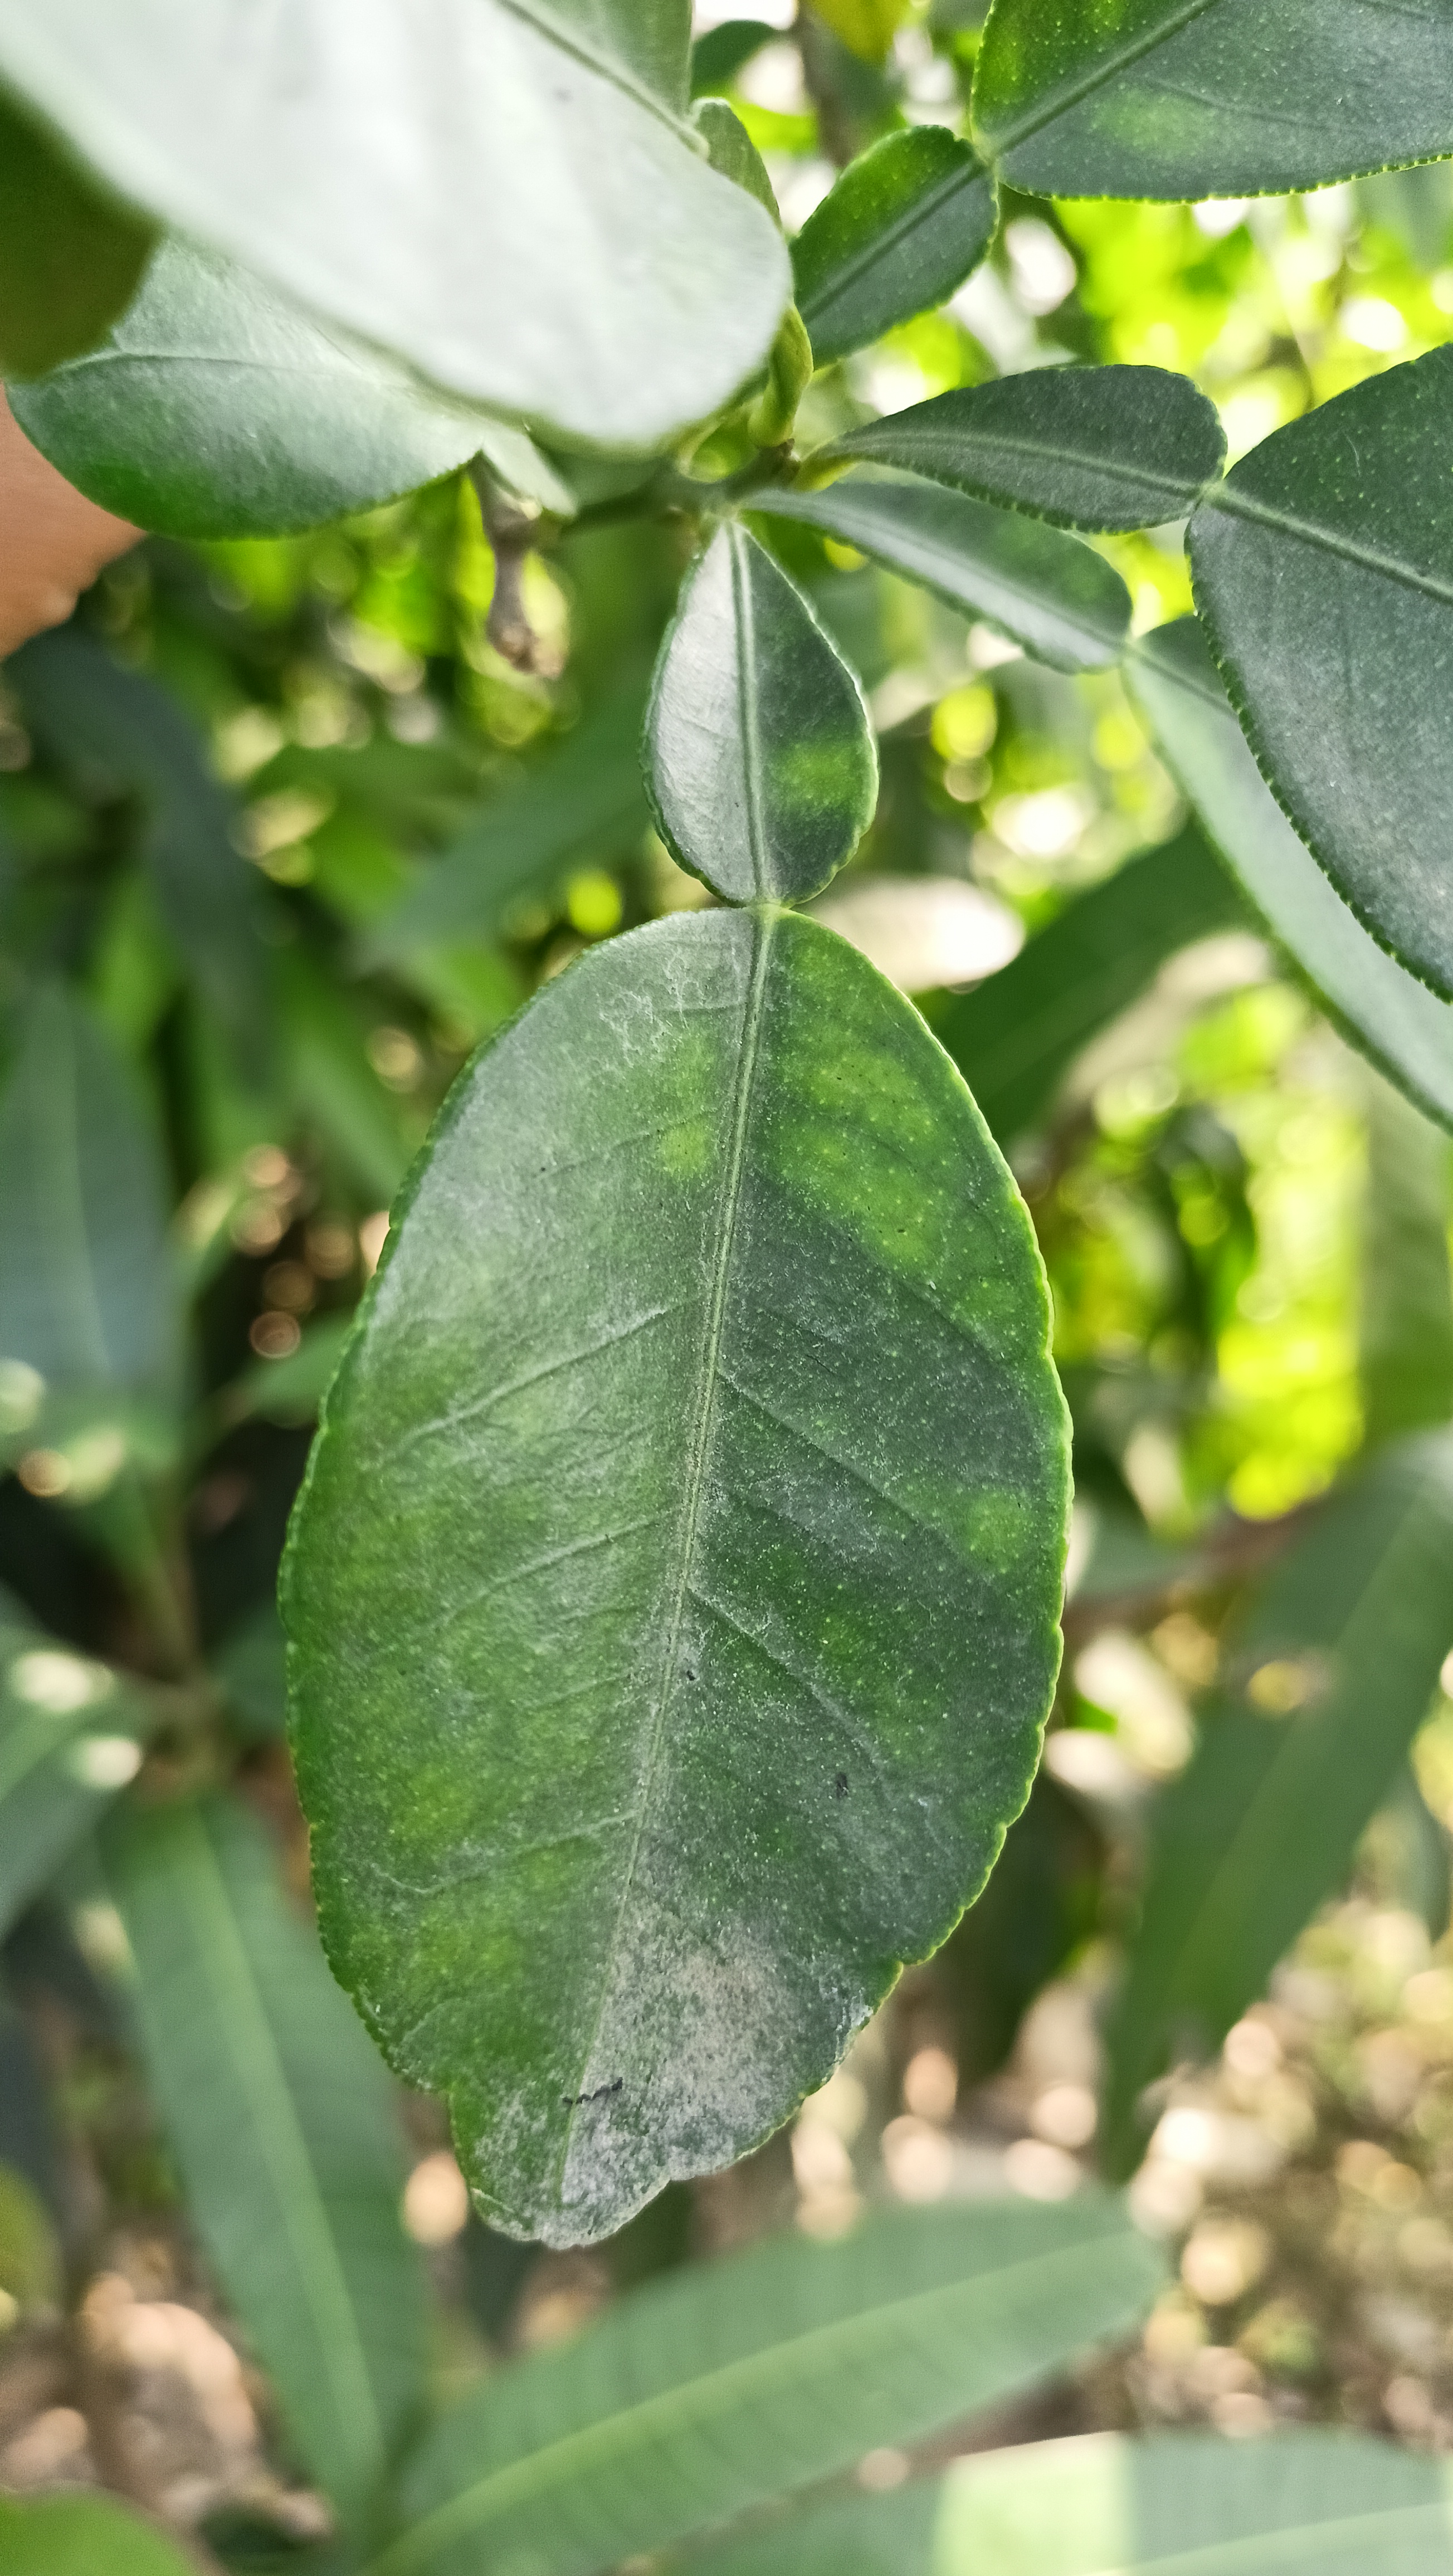
Mandarin leaf variety: Nagpuri